Iain McKenzie

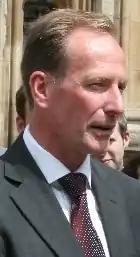
McKenzie in 2011

Iain McKenzie (born 4 April 1959) is a Scottish Labour Party politician, who was formerly the Member of Parliament for Inverclyde. He was elected at the June 2011 by-election, and stood unsuccessfully for re-election in the 2015 general election.